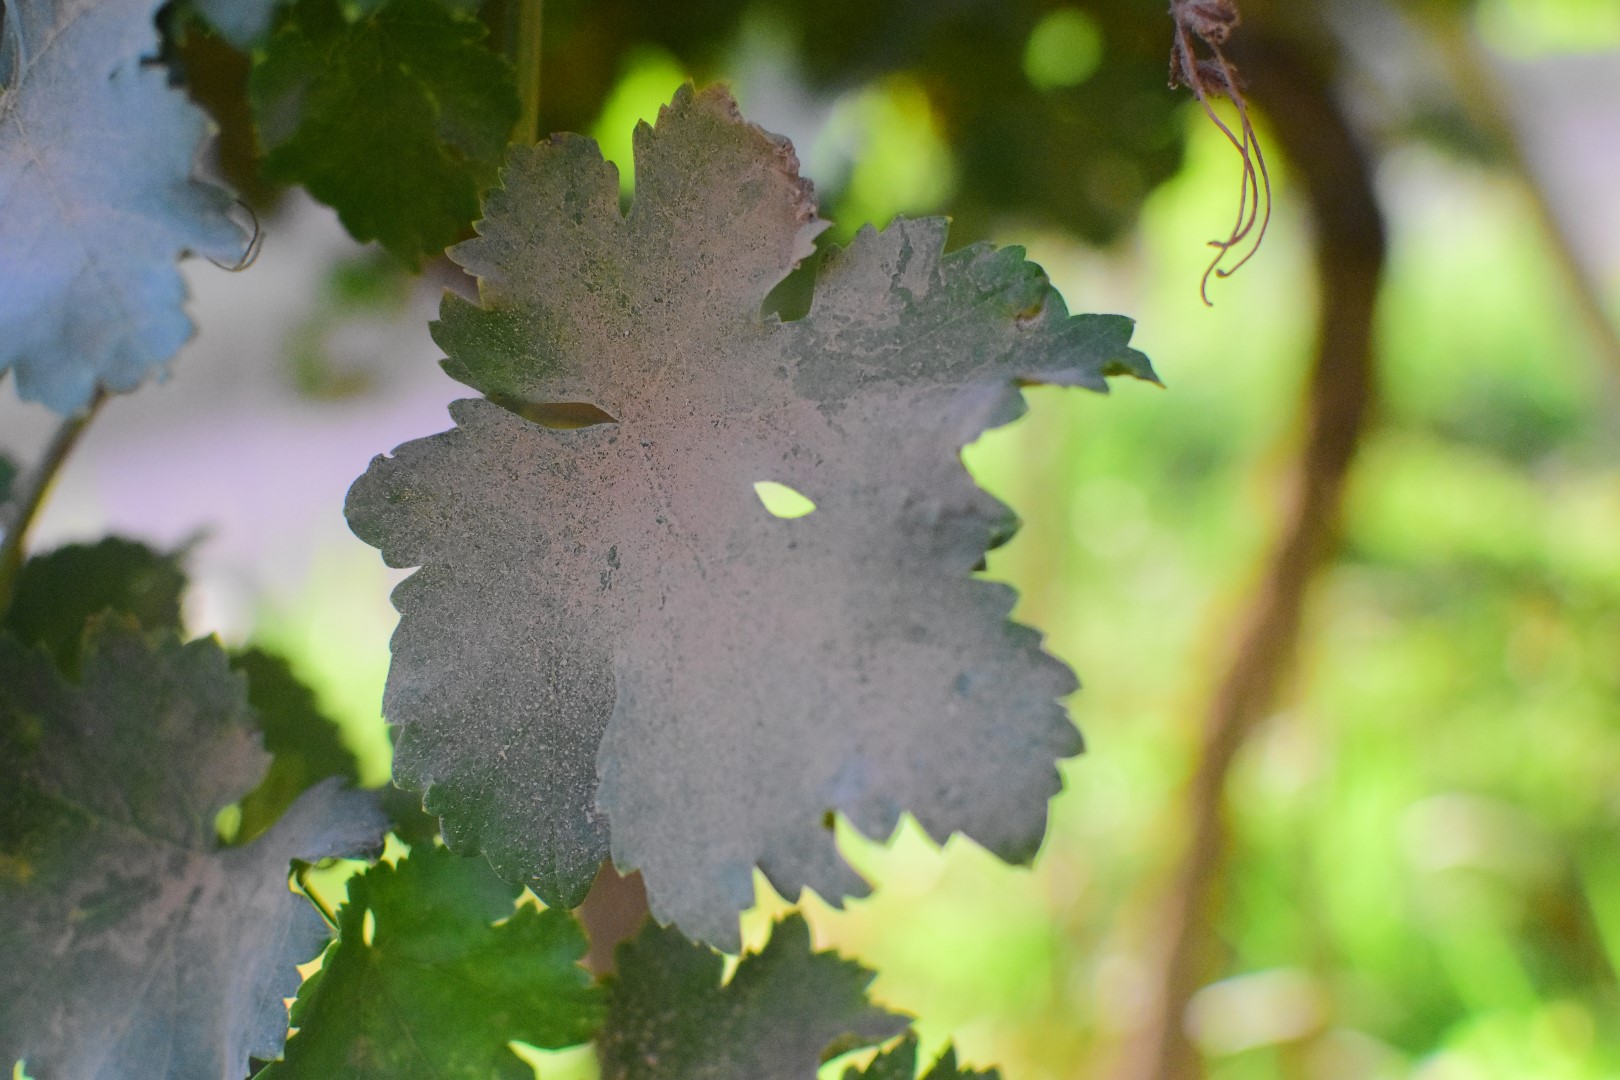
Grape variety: Deas Al-Annz